Elmer H. Fisher

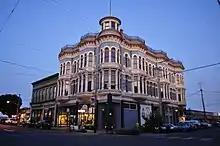
Hastings Building, Port Townsend

Fisher began 1891 with an impressive list of buildings to his credit but large commissions became scarce as the economy began to cool. Besides finishing several buildings begun the previous year and repairing settling damage to an existing building, there were no new projects and Fisher turned to buying and selling real estate to supplement his income. Then in June 1891 Fisher was publicly accused of embezzlement by business associate and mill owner Fred Woodaman. Claiming to be owed a large amount by Fisher, Woodaman began spreading rumors that Fisher was cheating his creditors by transferring his properties to a friend's name and was even telling people that he had already skipped town. Other suits against Fisher soon followed. He countersued Woodaman in response for $15,000 for libel but the damage to his reputation and credit had already been done and his last classified ad as an architect appeared in Seattle newspapers on August 10, 1891. Only 2 days after his last ad as an architect, he was among those listed as being granted liquor licenses. Fisher spent the next year running the Abbott House Hotel at the Southeast corner of Pike Street and 3rd Avenue in a building that he had previously designed and built.